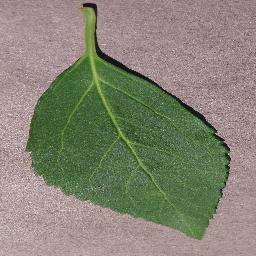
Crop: cherry
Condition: (including_sour)_healthy